Brad Boimler

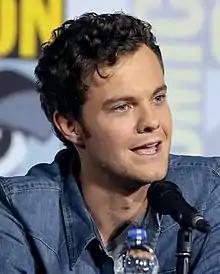
Jack Quaid, the voice of Brad Boimler

Boimler has been described as the kind of person who does "everything by the book" and "a total stickler." About the character, Quaid noted that Boimler would "nail the written portion of the driving test with flying colors but once it actually got to him being in the car, it would be a complete and total disaster." Quaid additionally called Boimler the direct opposite of friend Beckett Mariner. According to "Variety", "while great at sci-fi stuff, he’s completely bound to the rules. He doesn’t know how to follow his gut, and if he wants to be a captain some day he’s going to have to learn how to improvise." Quaid also originally auditioned for the role of , but was cast as Boimler. Brad Boimler has also been likened to Quaid's character on the Amazon Prime Video original series "The Boys", Hughie.